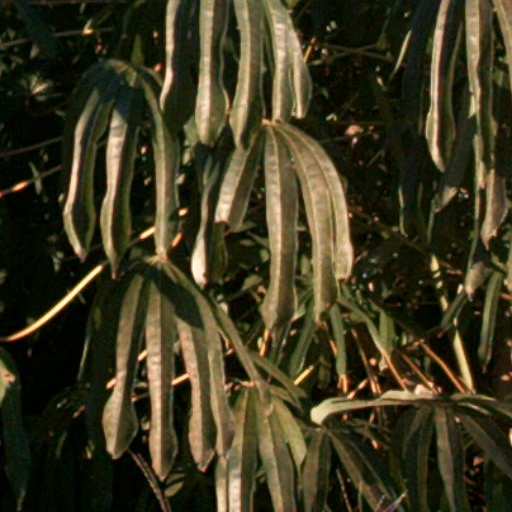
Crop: cassava